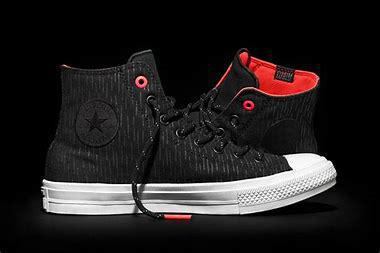
Brand: Converse
Model: Chuck Taylor All Star Canvas